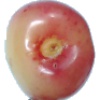
Label: Cherry Rainier 1